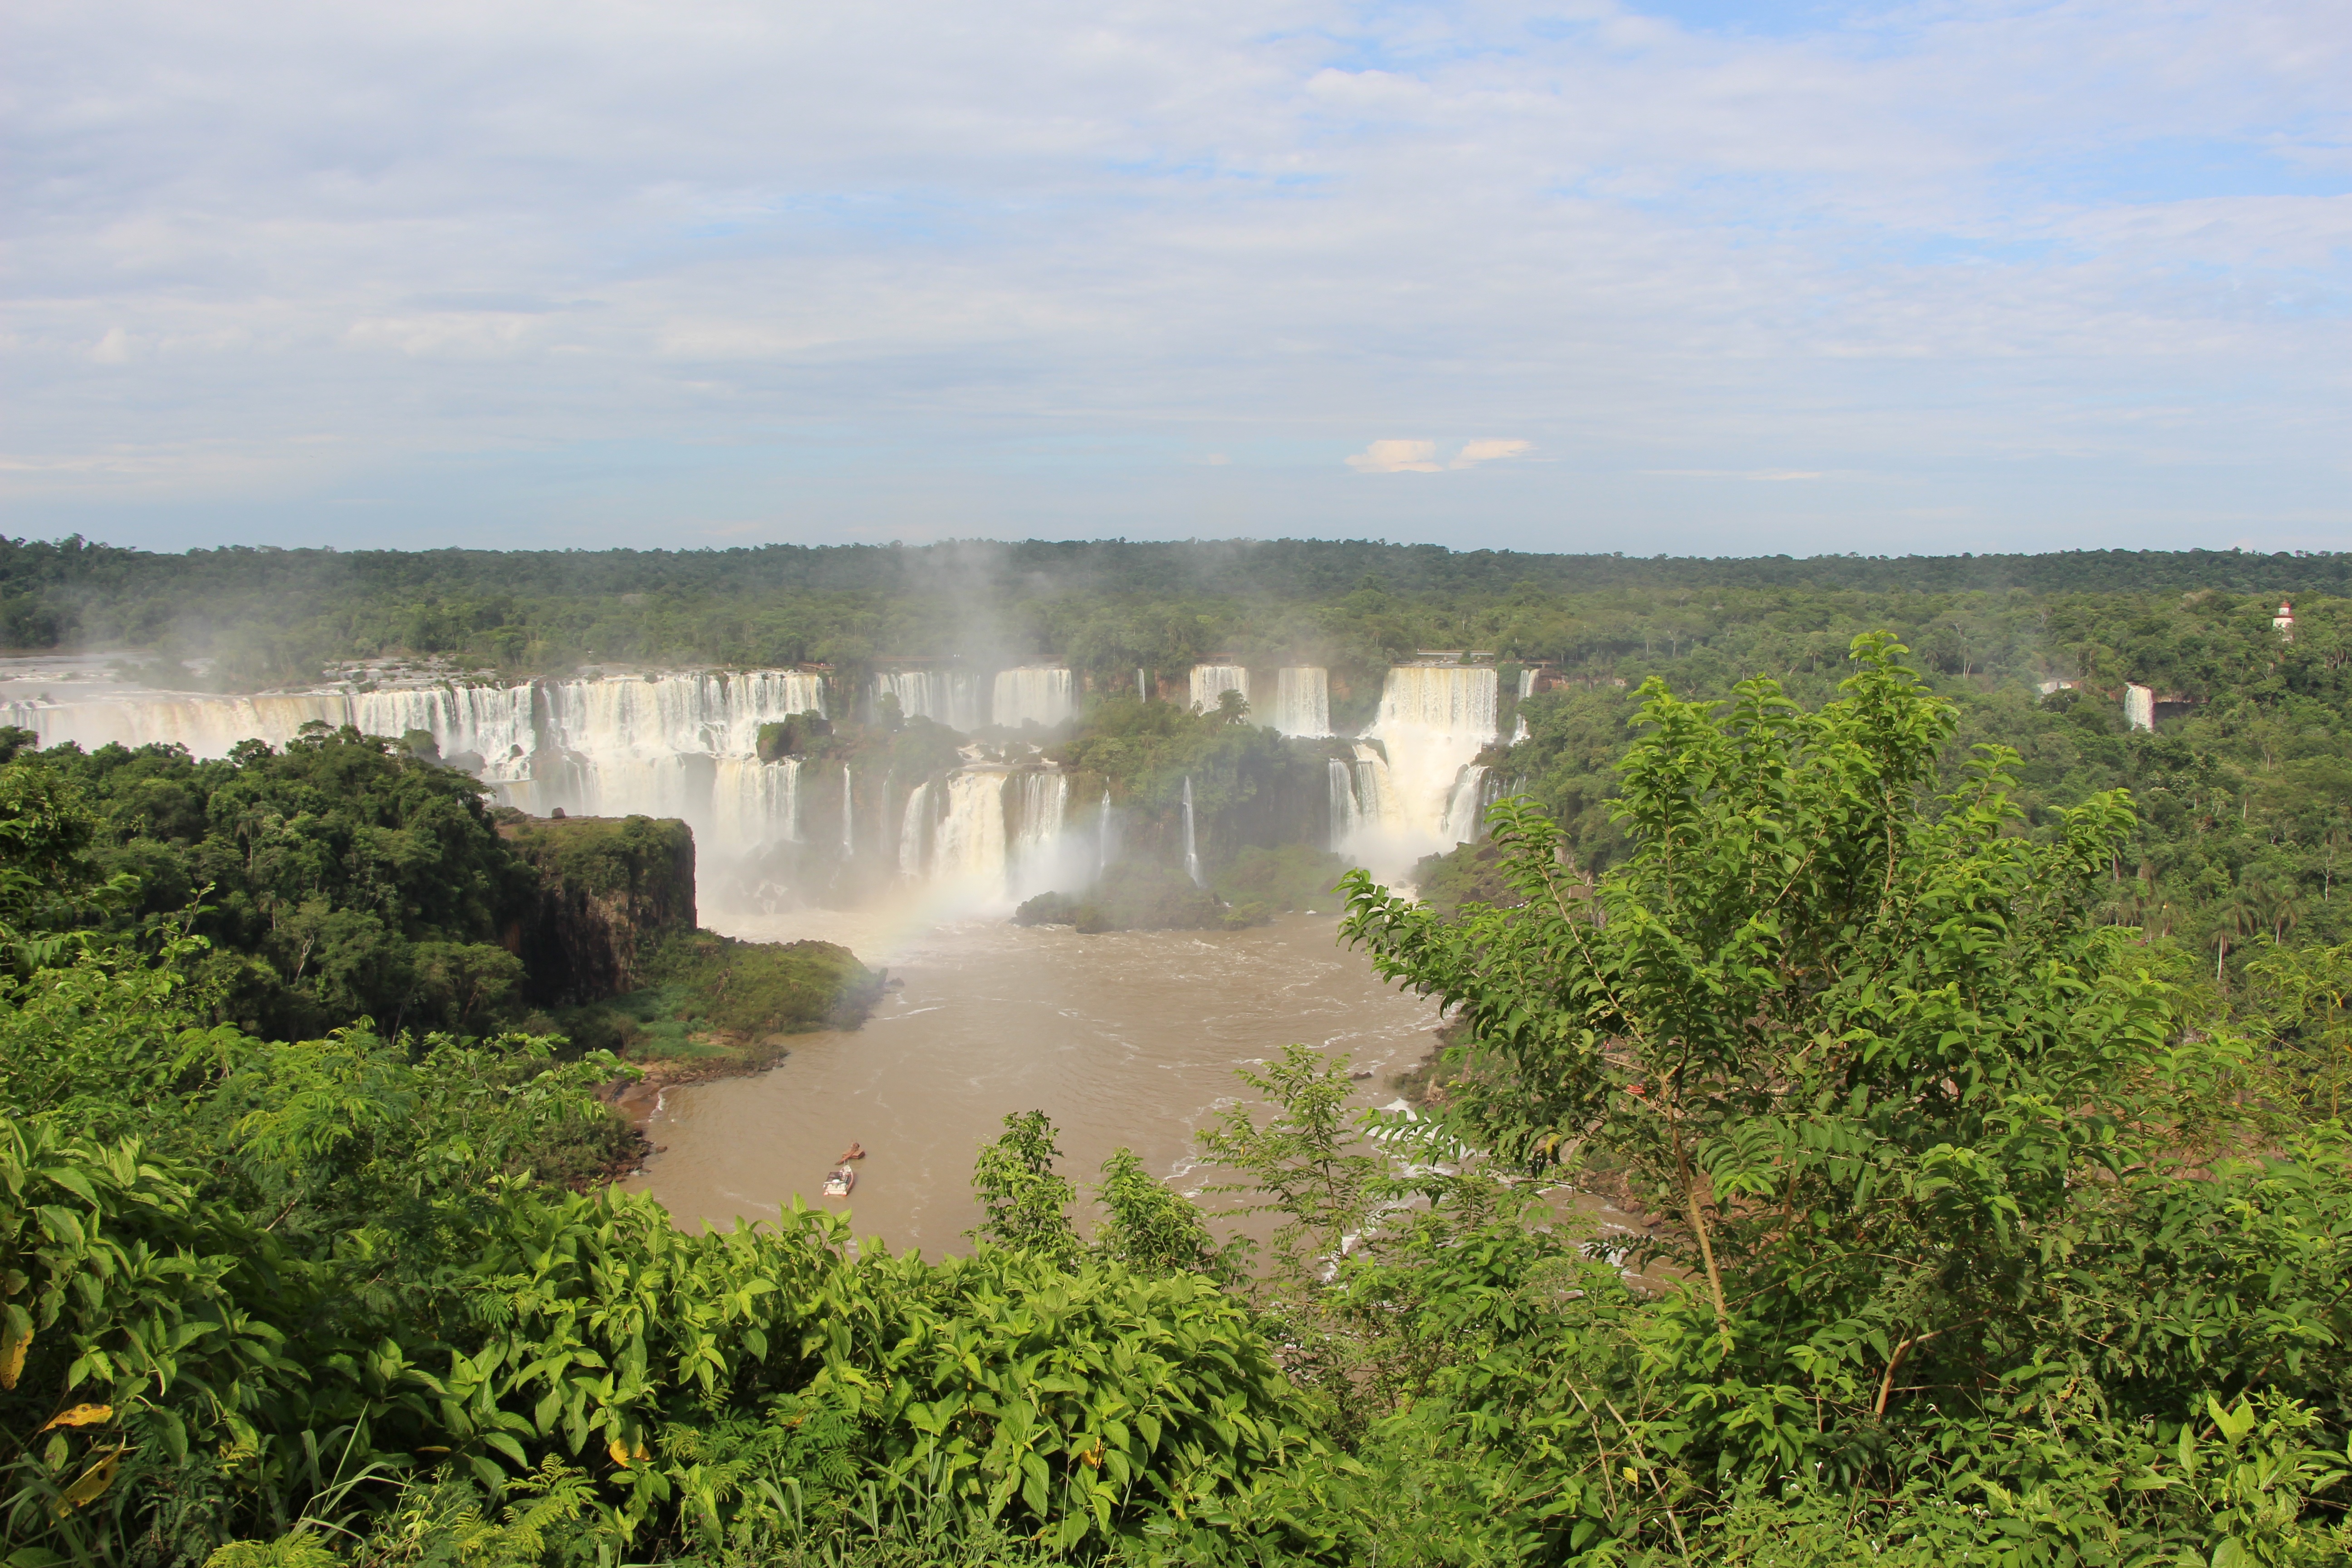
landscape, water, nature, forest, waterfall, river, jungle, ride, reservoir, national park, body of water, rainforest, wetland, habitat, water feature, cataracts, water falls, iguazu falls, atmospheric phenomenon, foz de igua u